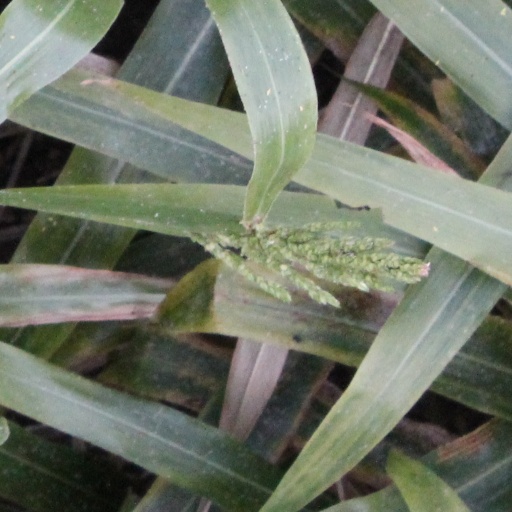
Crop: sorghum